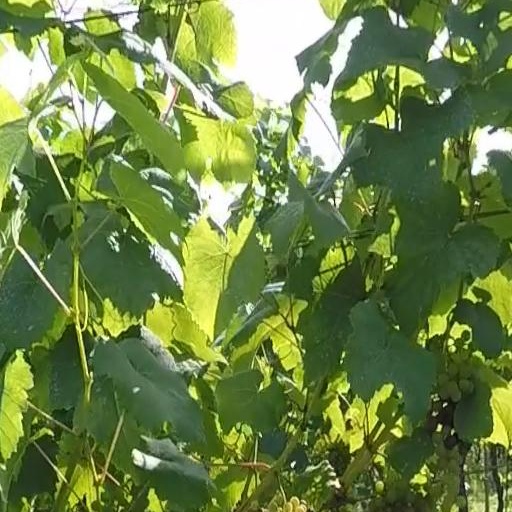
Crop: grape